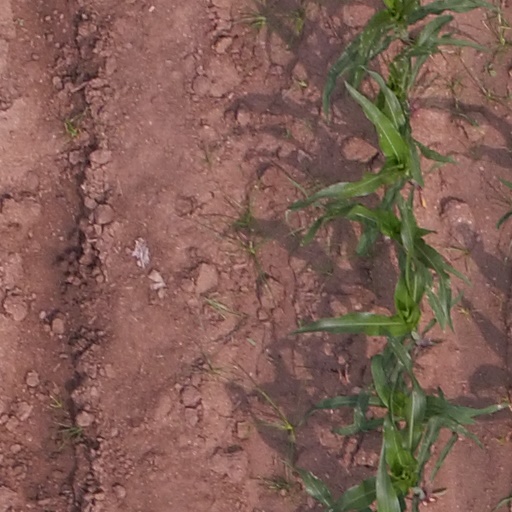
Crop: maize; corn